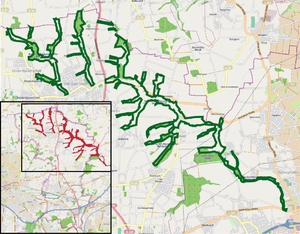
Kirchlengern - Réserve naturelle Rehmerloh-Mennighüffer Mühlenbach - vue d'ensemble